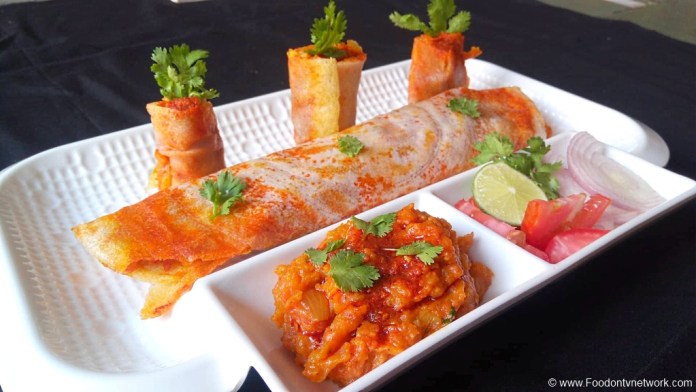
Dish: pav_bhaji